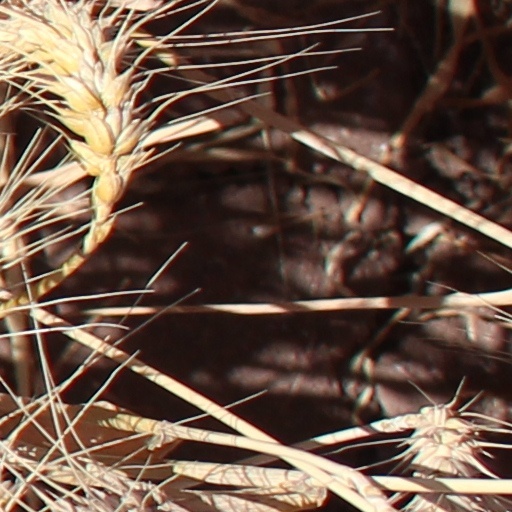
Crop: wheat